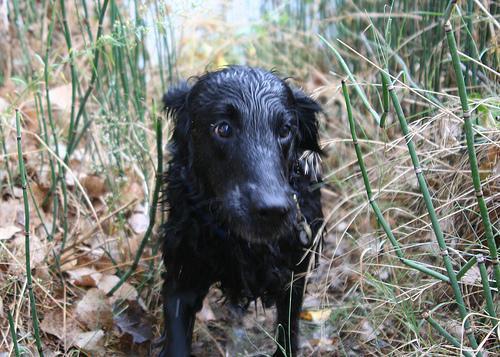
flat-coated_retriever